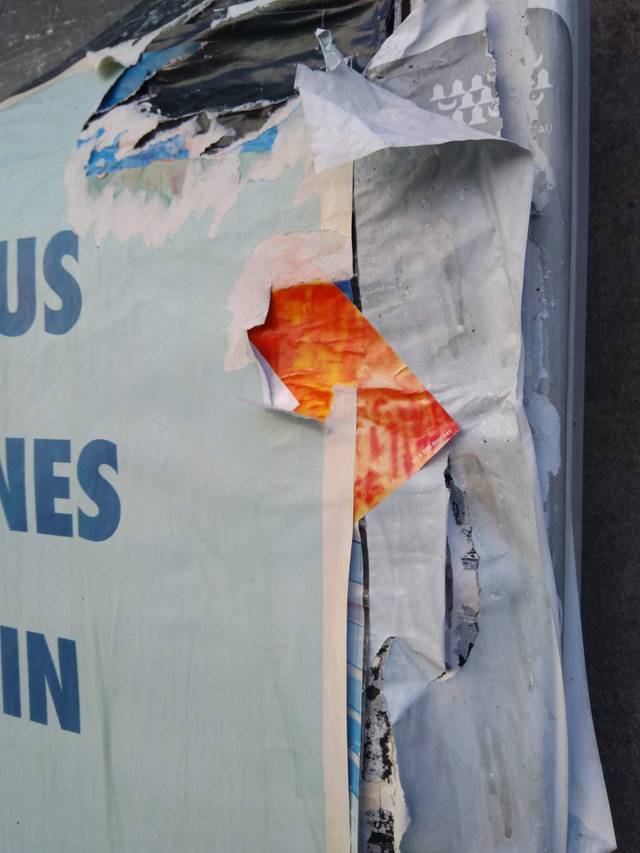
Region: France
Coordinates: 47.213, -1.577